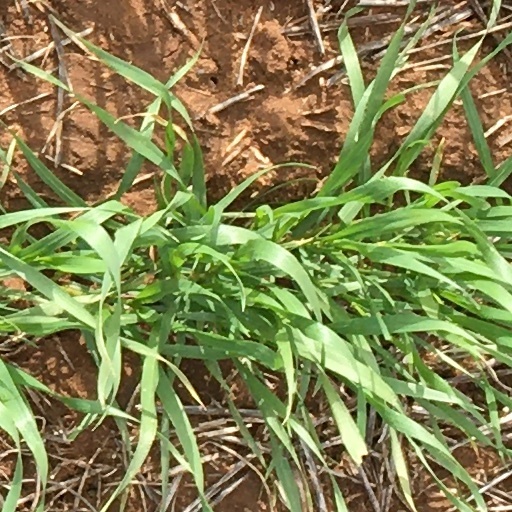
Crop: wheat